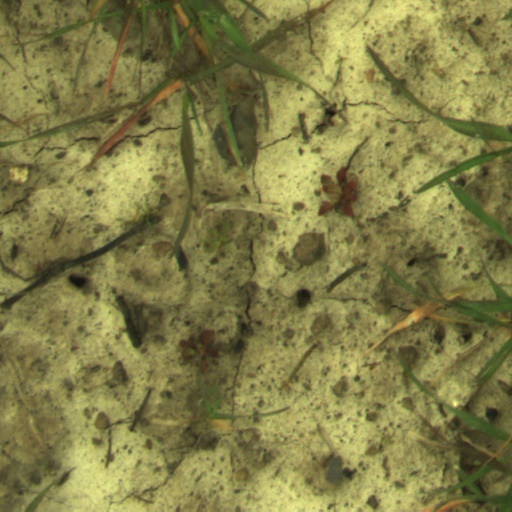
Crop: wheat